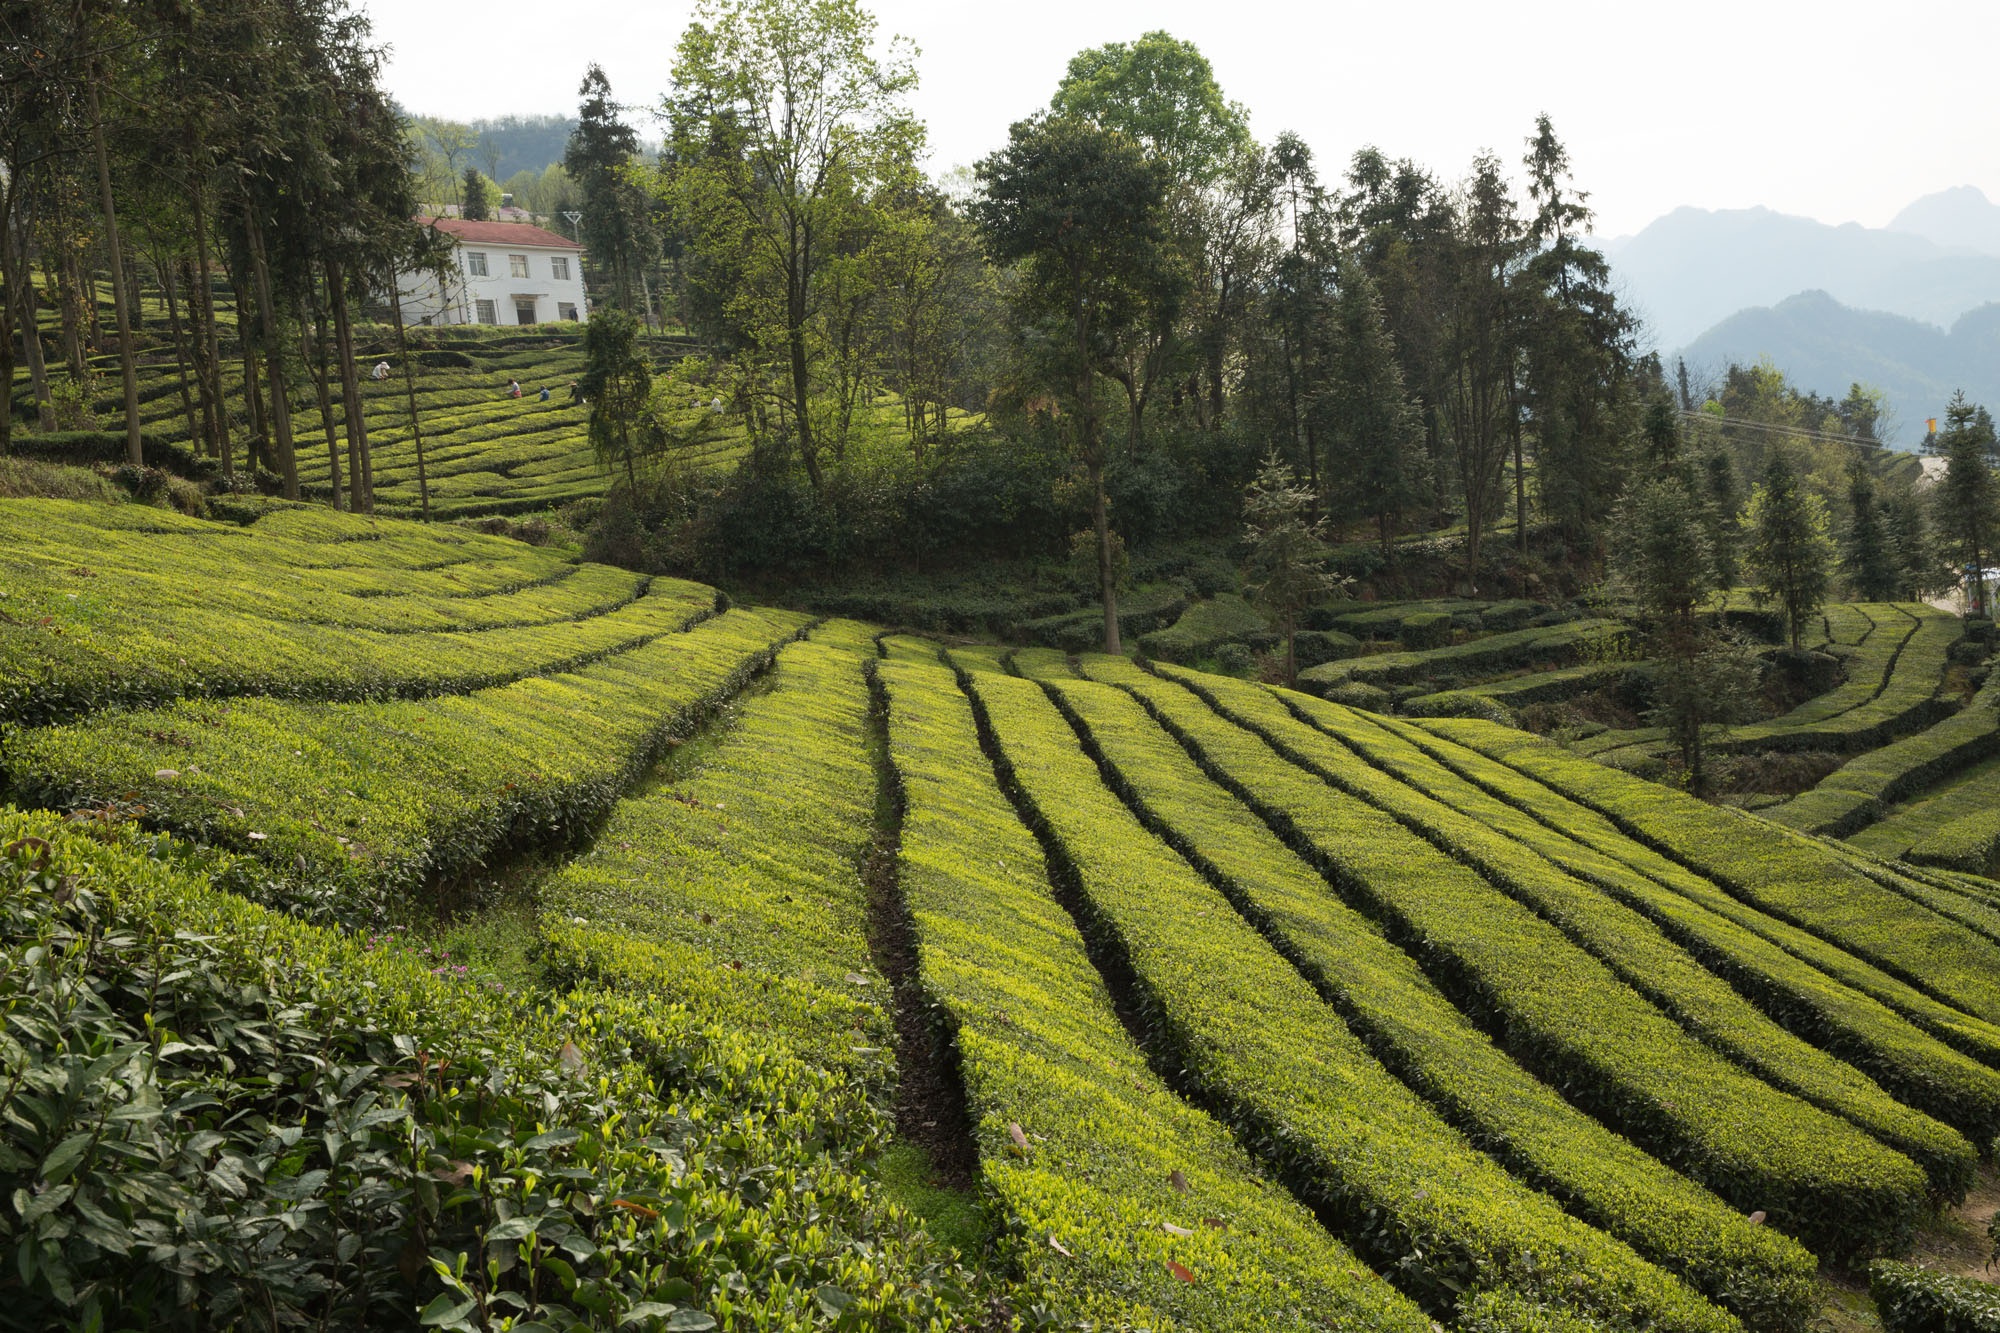
landscape, field, flower, green, crop, soil, agriculture, terrace, shrub, plantation, rural area, paddy field, tea garden, wufeng, green gang ridge